Timeline of the 2019–2020 Hong Kong protests (March–June 2019)

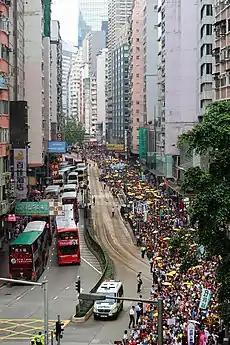
a large procession along the east-bound carriageway of a road through a built-up area; severe traffic congestion in the westbound carriageway

The second protest march against the extradition bill began at East Point Road, Causeway Bay and headed to the Legislative Council in Admiralty. The march lasted over four hours. While police estimated 22,800 protesters, organisers claimed 130,000 participants. The latter figure was the highest since the estimated 510,000 that organisers claimed joined the annual 1 July protest in 2014.